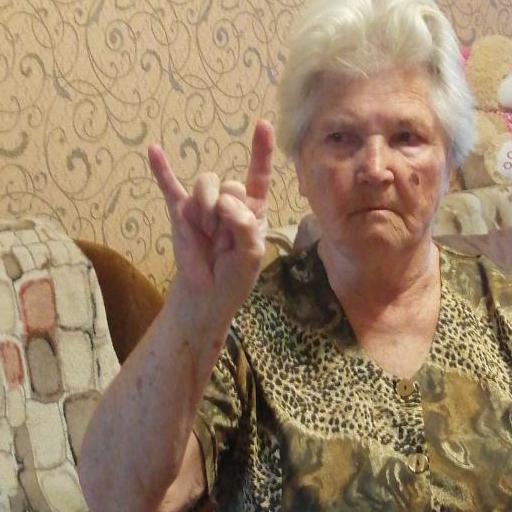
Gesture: rock